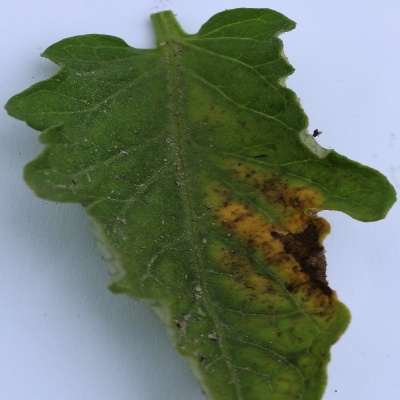
Crop: Tomato
Condition: septoria leaf spot